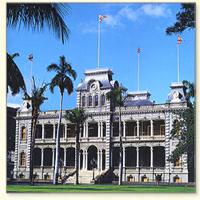
Weather: sun or clear